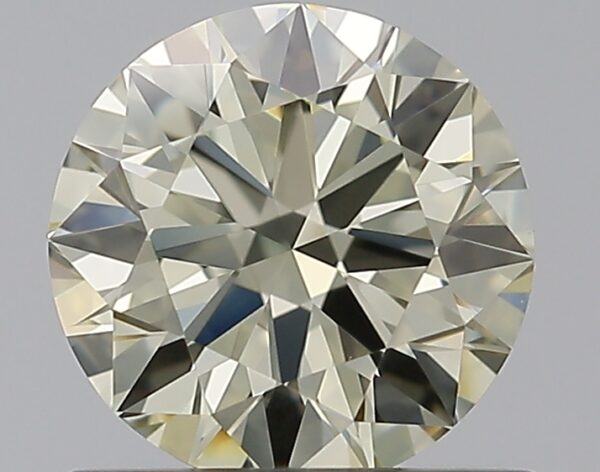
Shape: round
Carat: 0.8
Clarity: VVS1
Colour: Q-R
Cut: EX
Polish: EX
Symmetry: EX
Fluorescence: N
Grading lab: GIA
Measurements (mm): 5.95 x 5.98 x 3.62